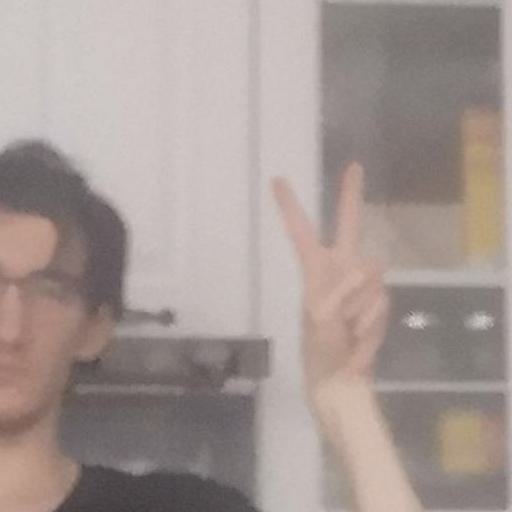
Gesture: peace